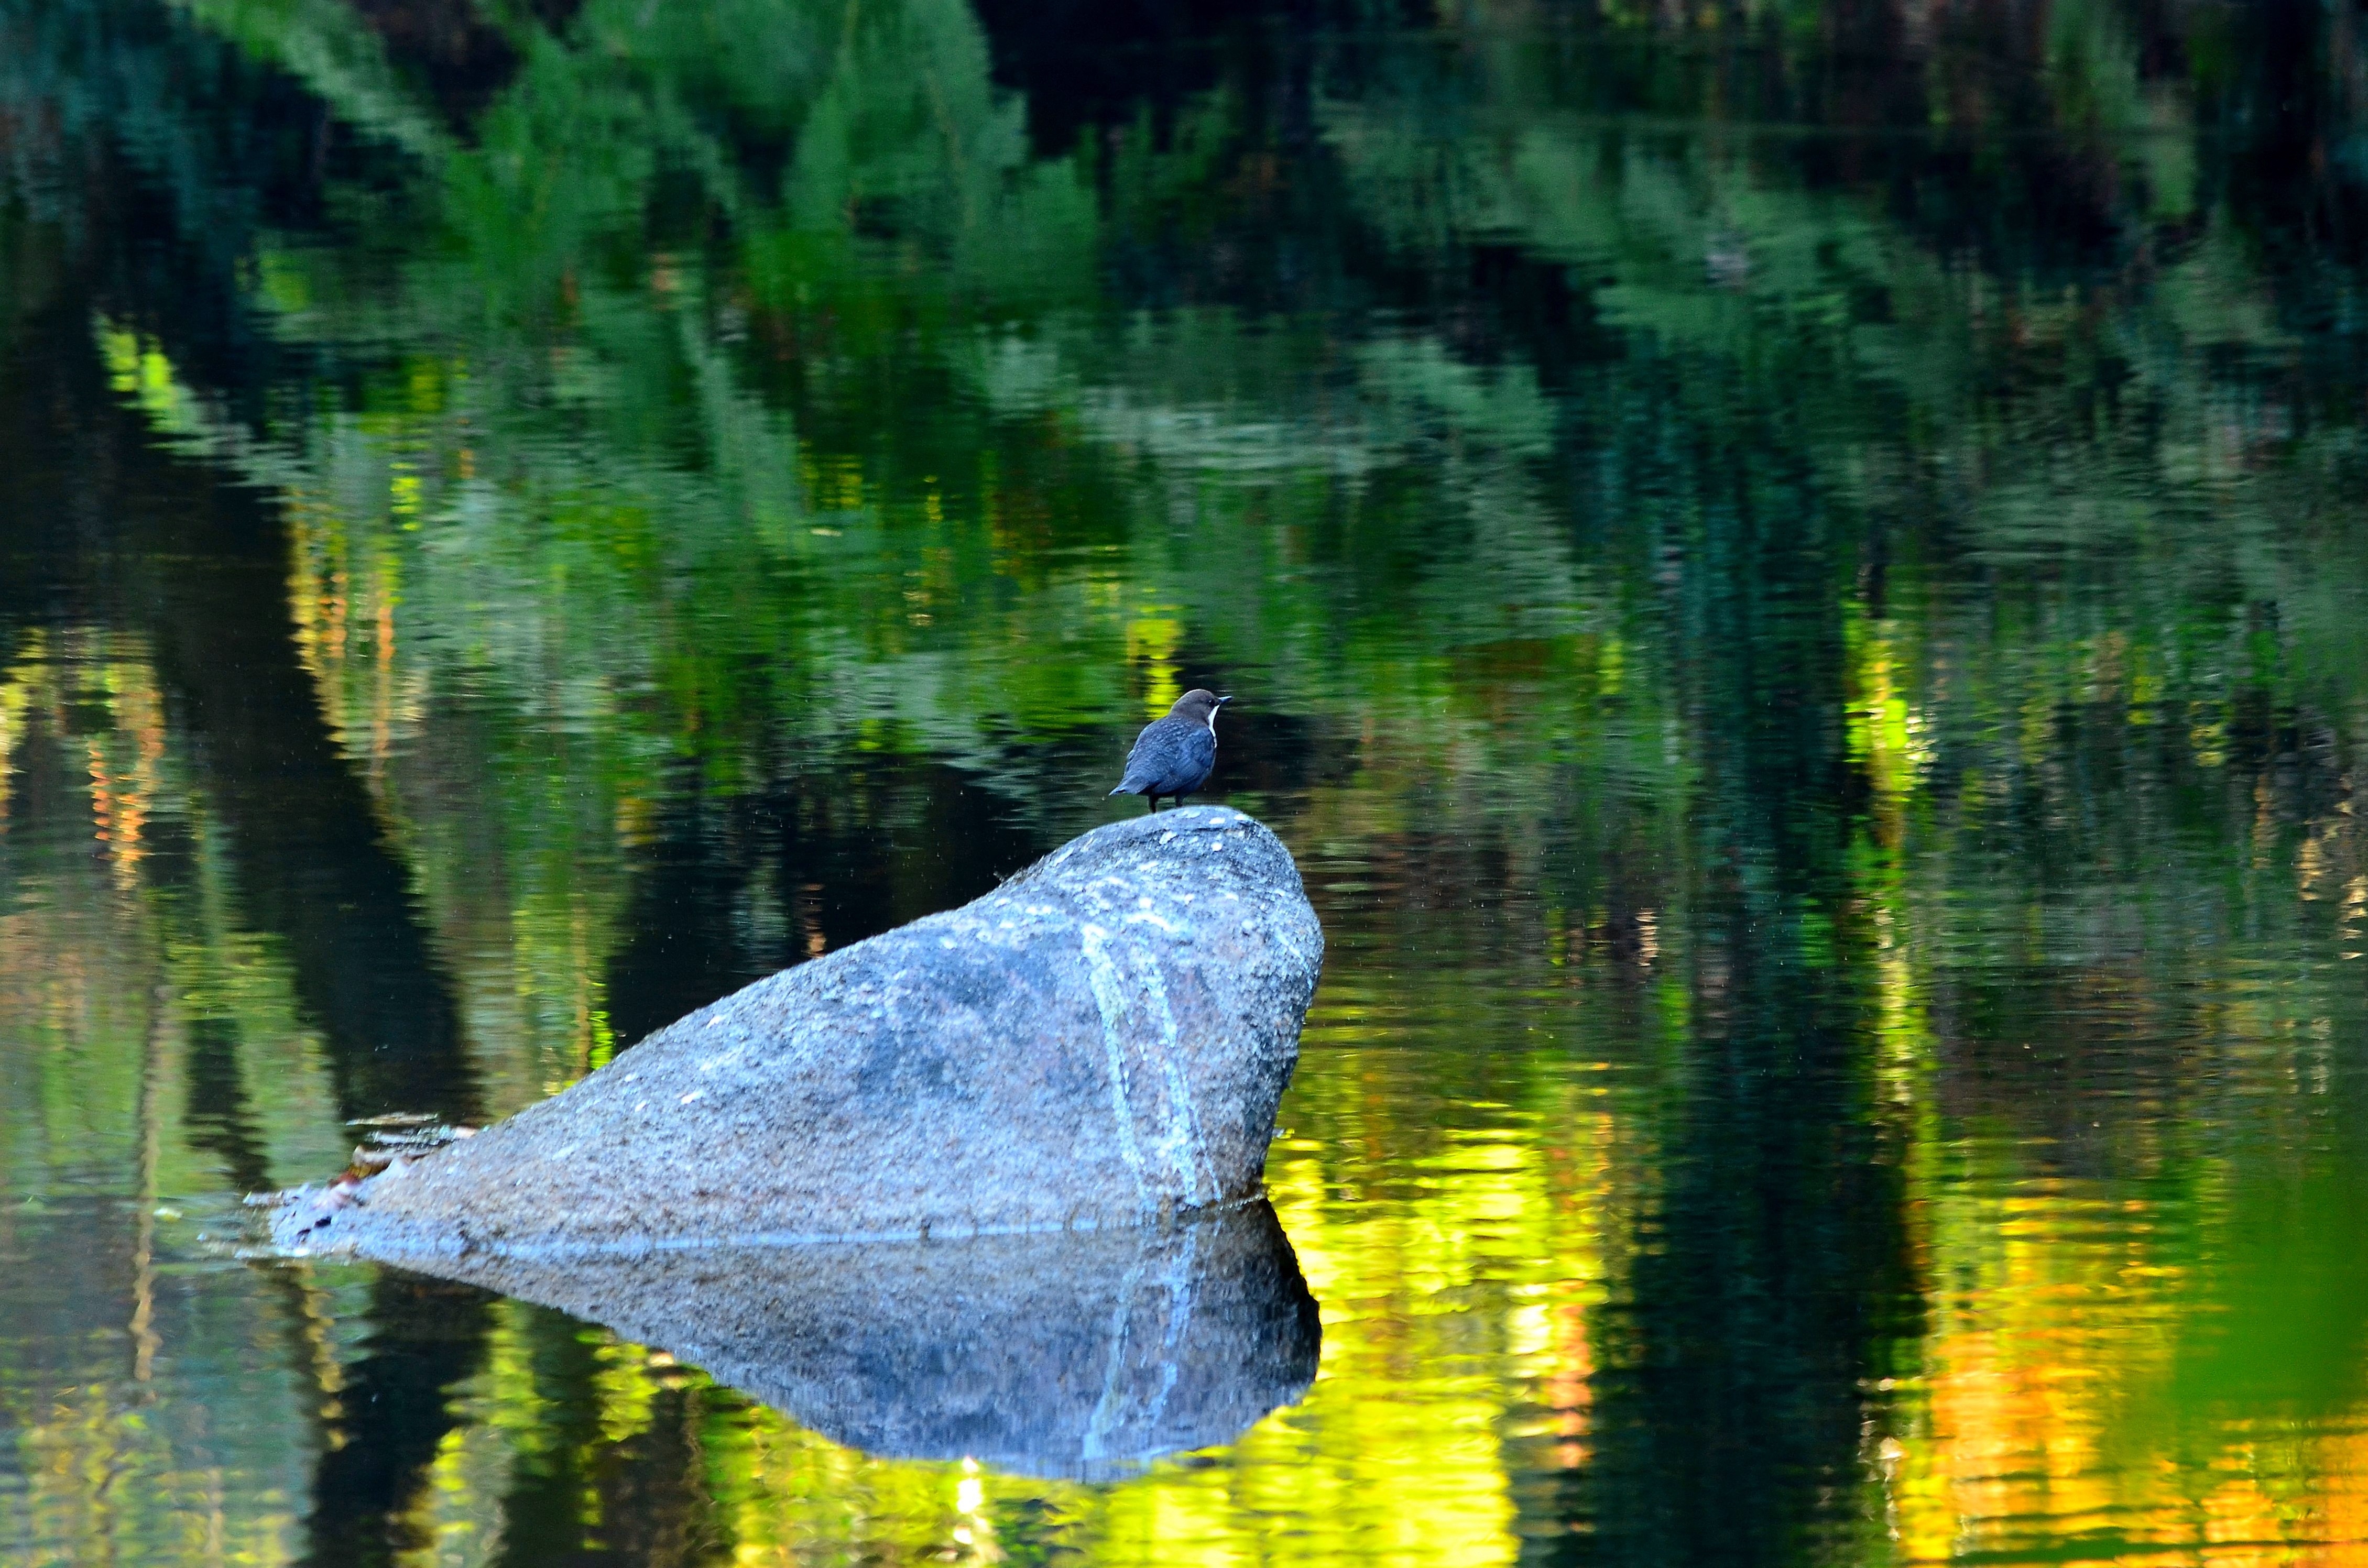
water, nature, bird, leaf, wildlife, green, reflection, fauna, spain, vertebrate, galicia, pontevedra, espana, ggl1, gaby1, pontecaldelas, nikond5100, rioverdugo, sendeirodasalmi asedofoxodolobo